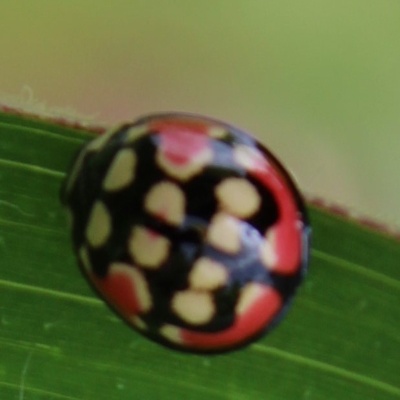
Crop: Maize
Condition: leaf beetle